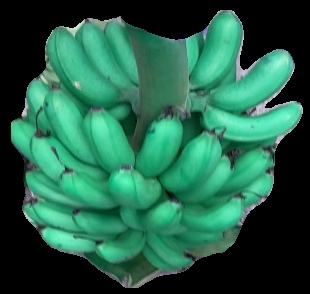
Variety: rasbale
Grade: grade1